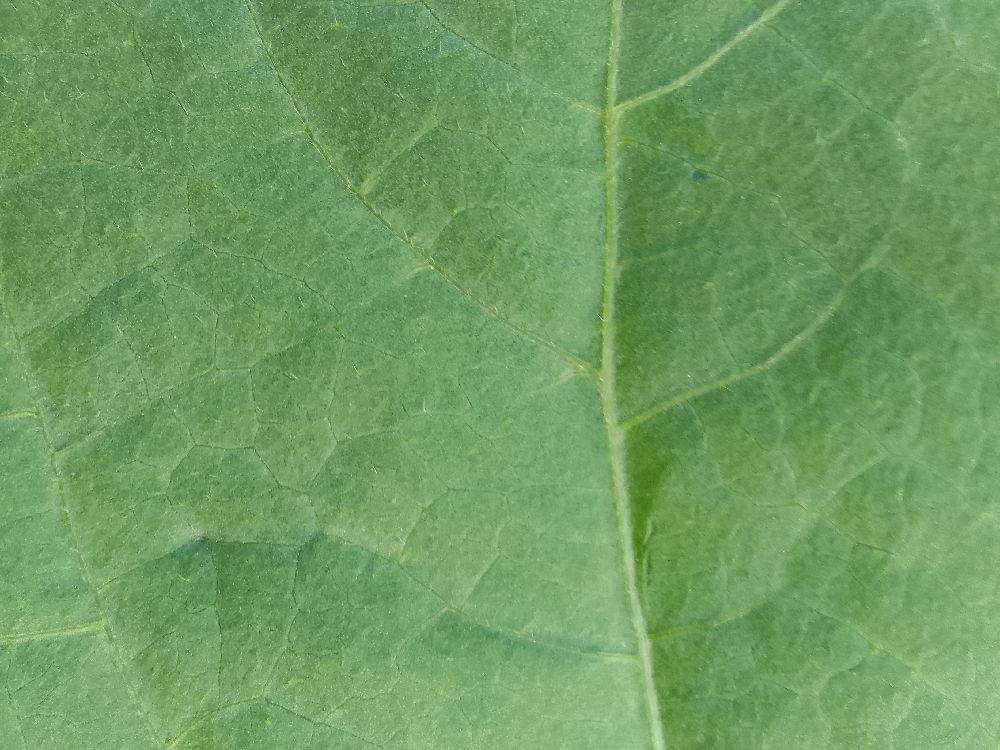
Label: healthy